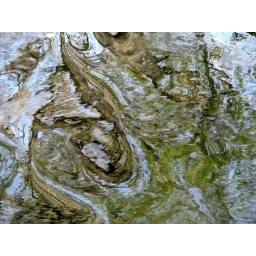
water swirls in rock creek